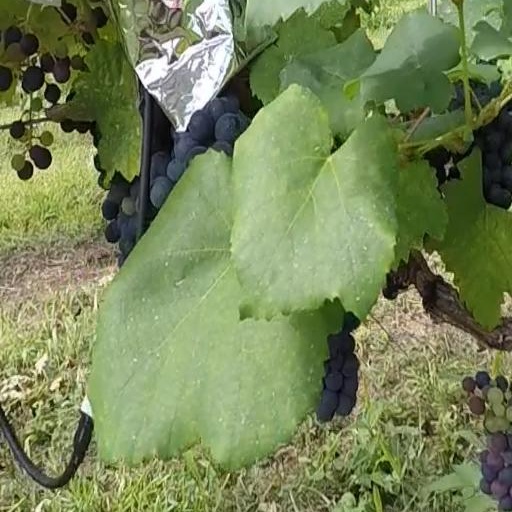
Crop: grape